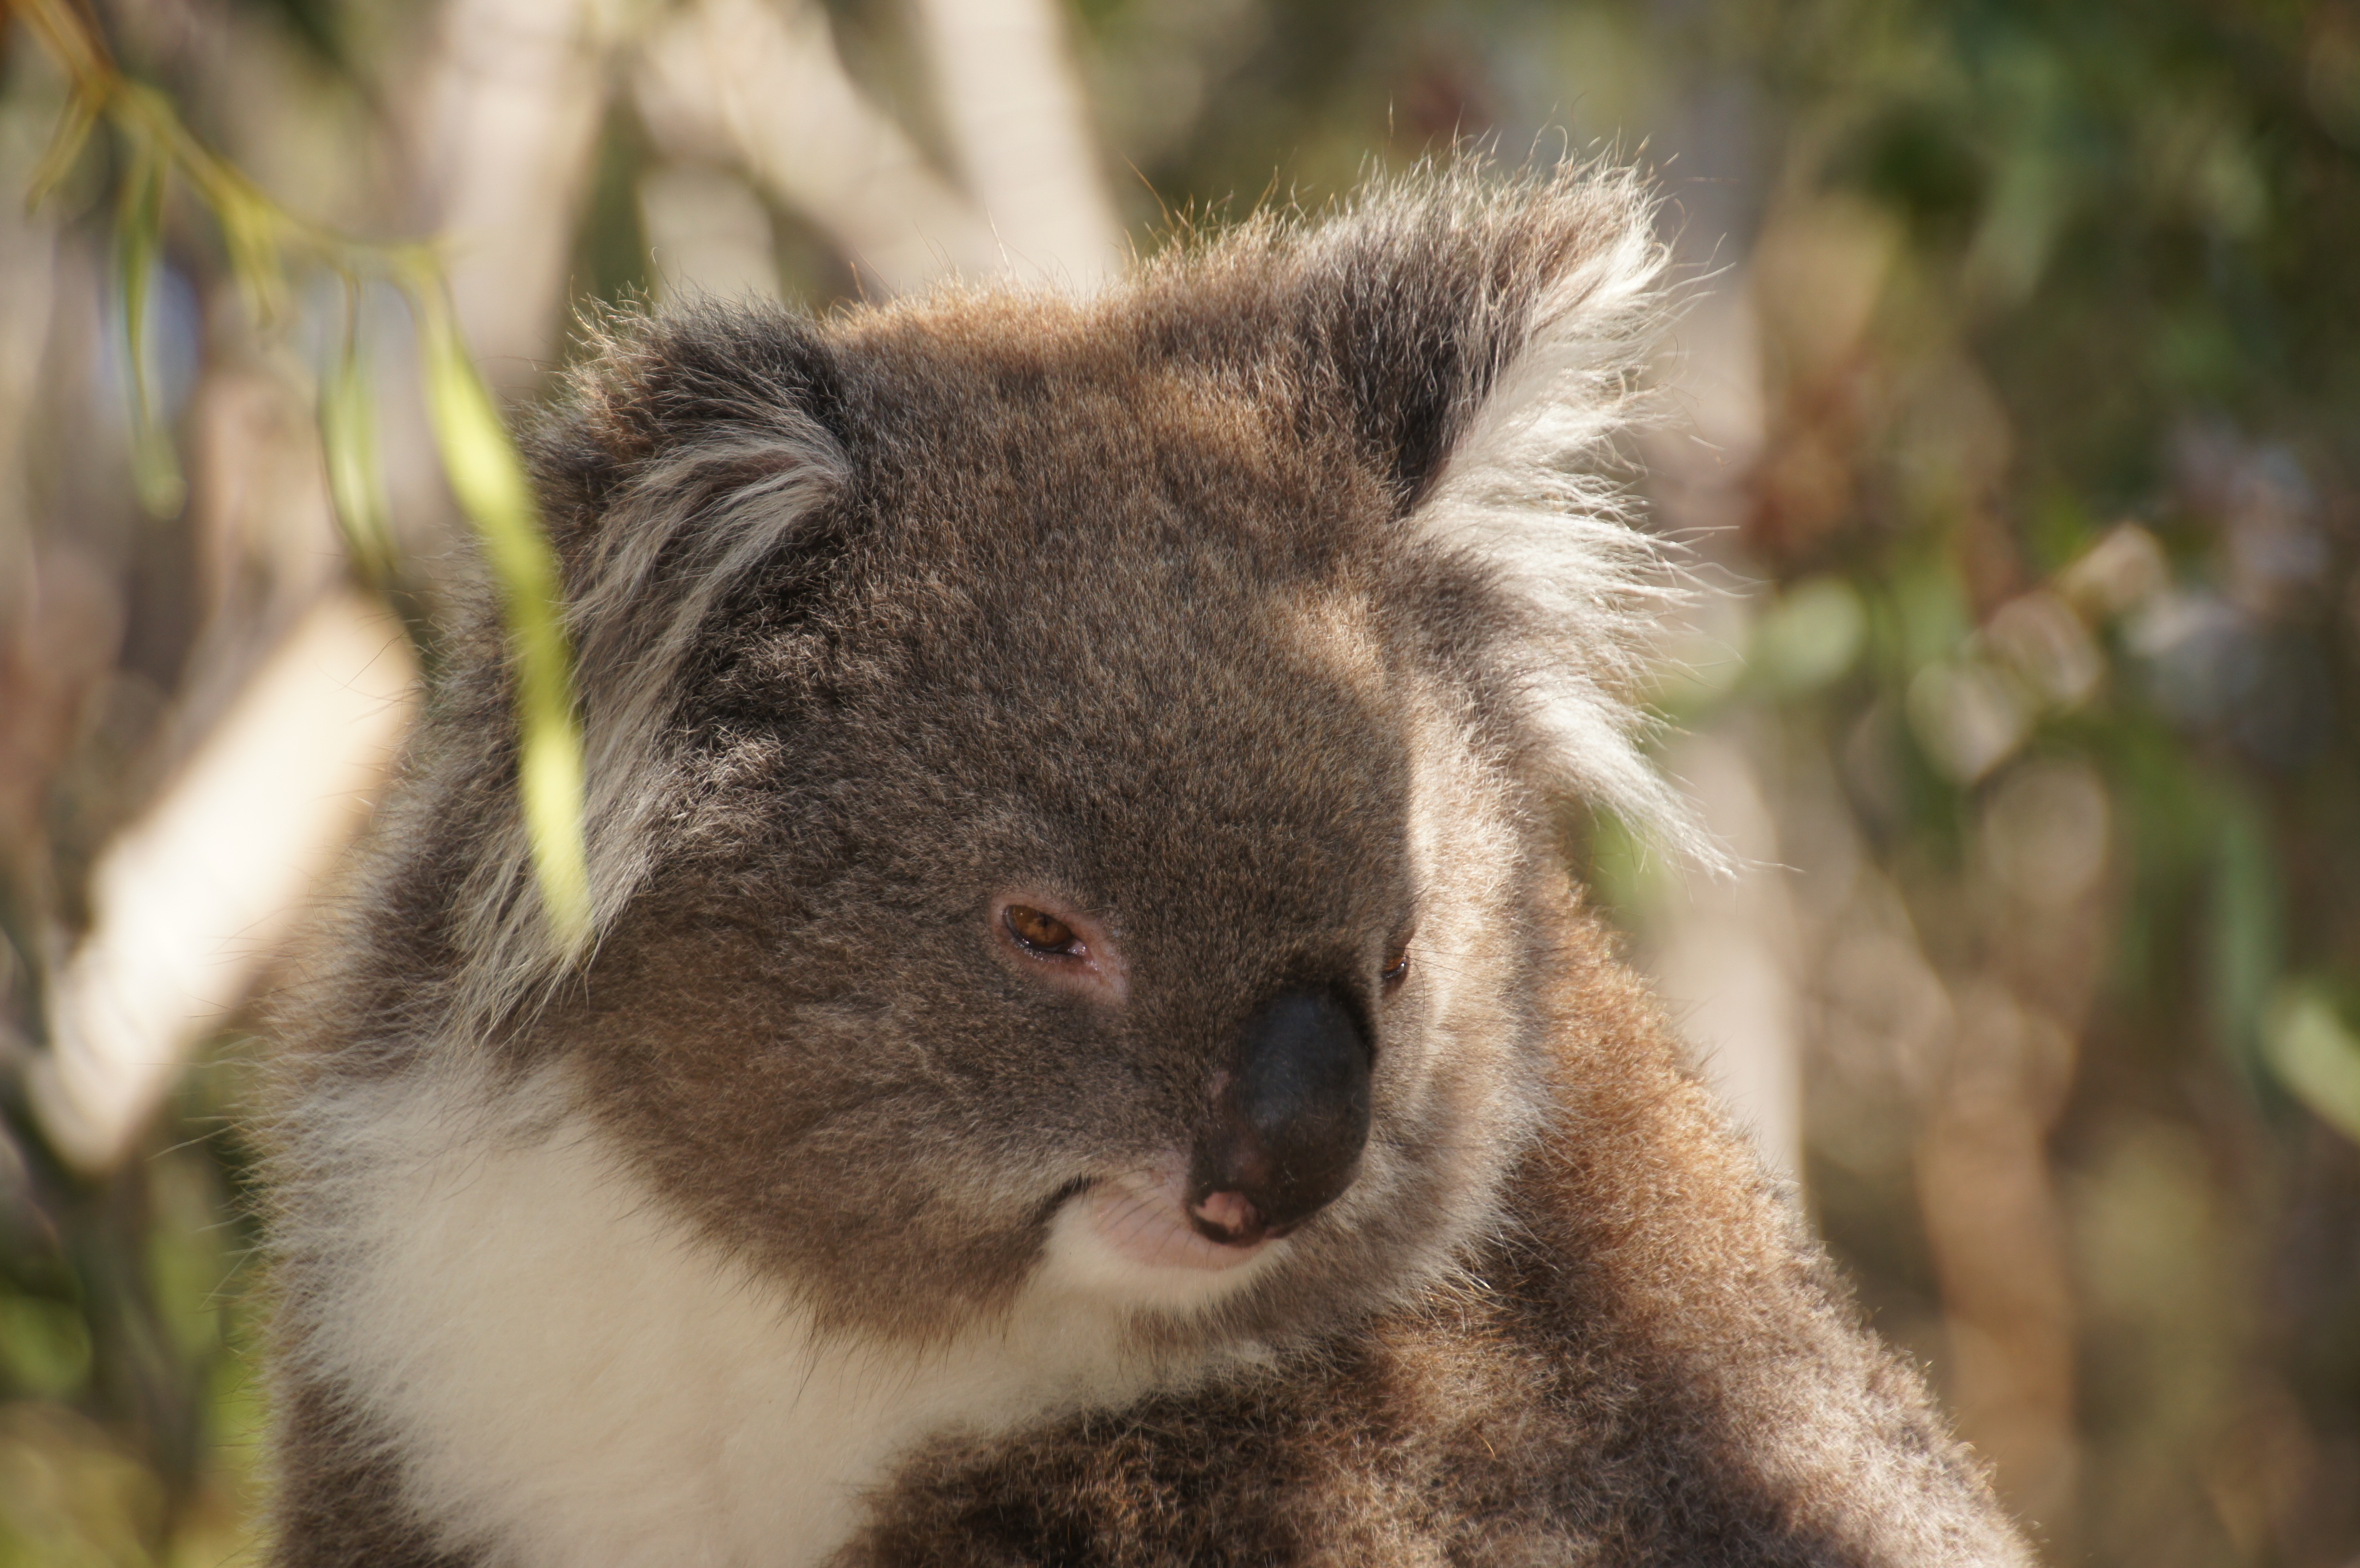
sweet, animal, wildlife, mammal, rest, fauna, australia, whiskers, lazy, vertebrate, cuddly, koala, marsupial, nature conservation, purry, ashen koala, koala bear, philip island